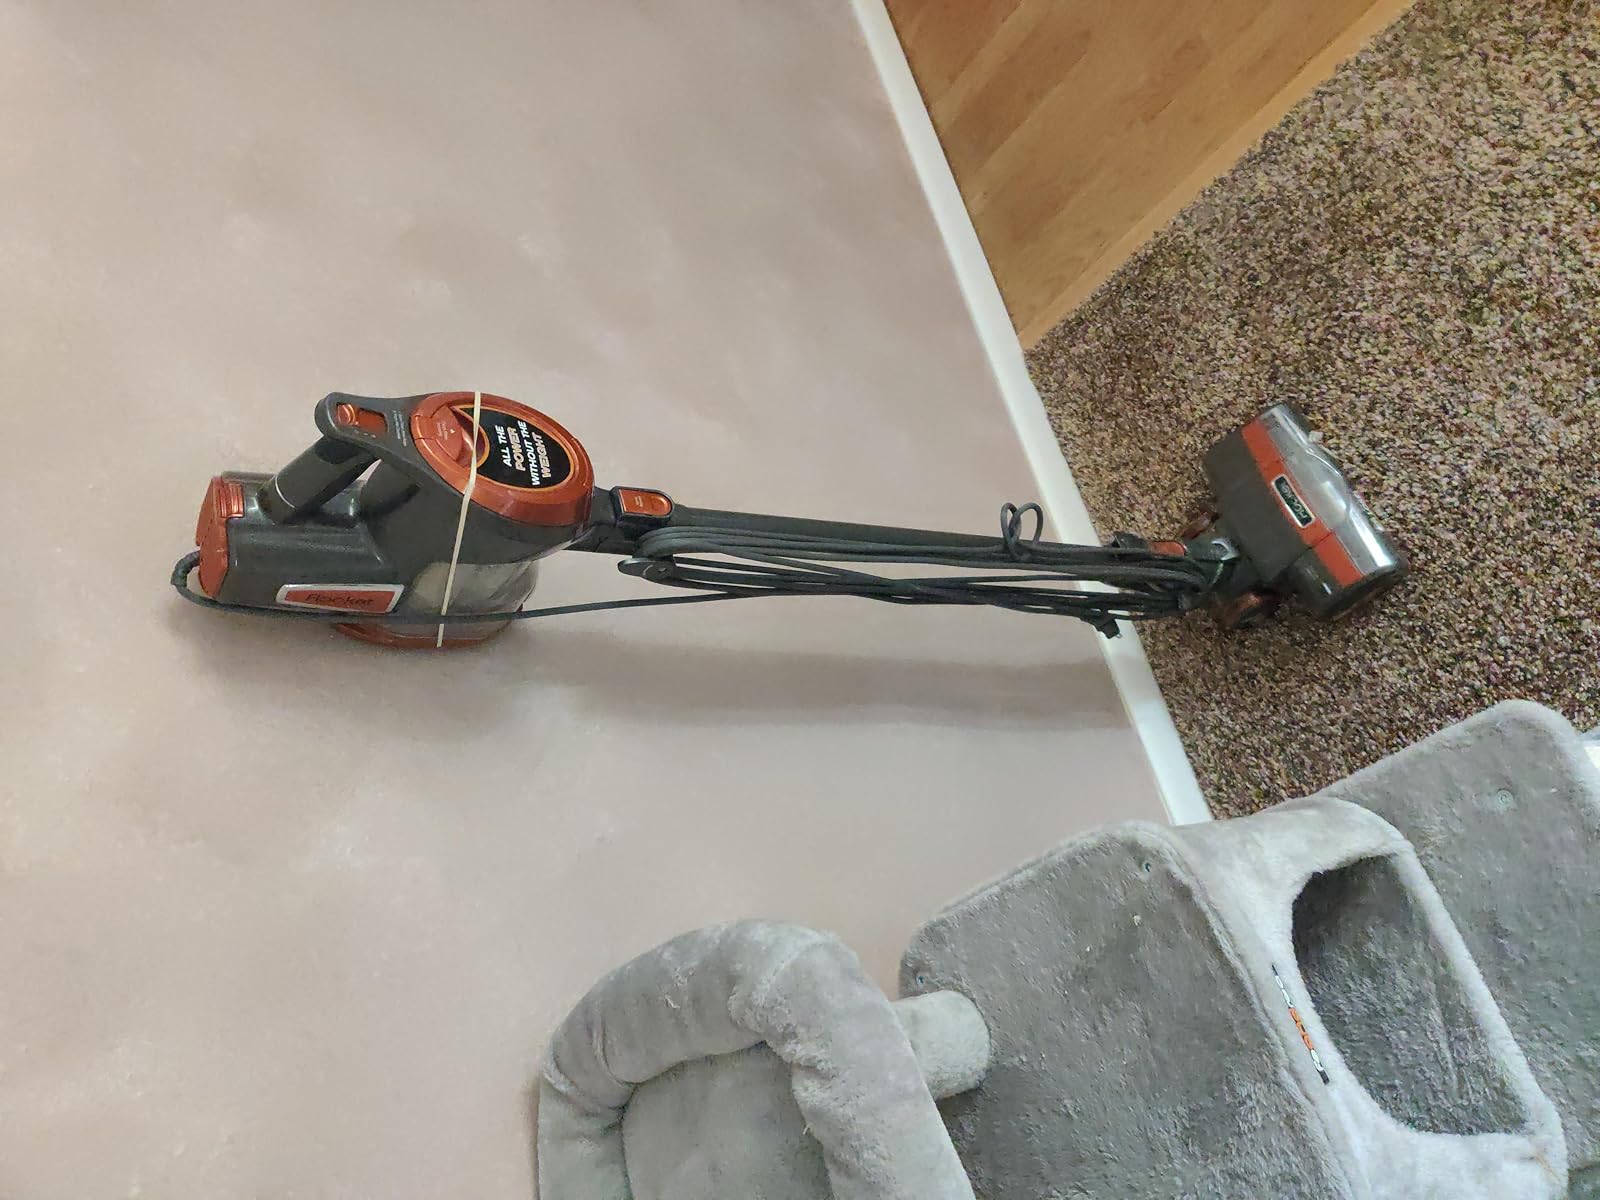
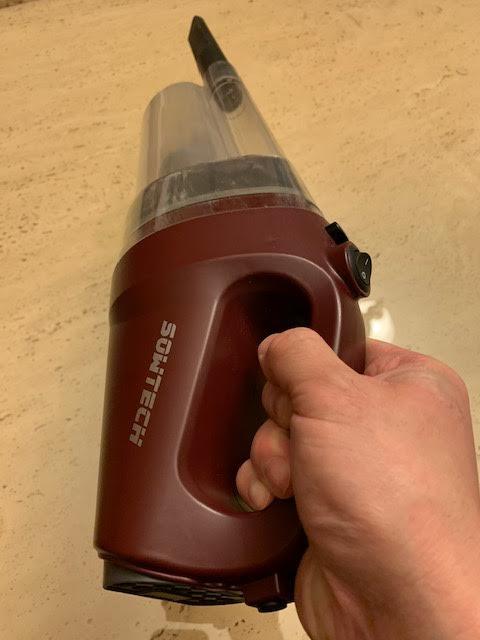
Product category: items_vacuum
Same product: no